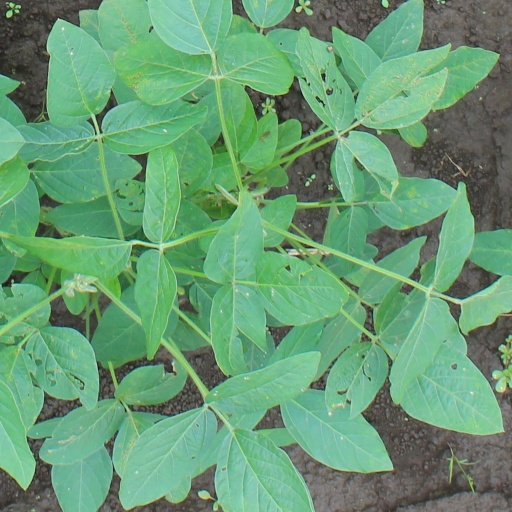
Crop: soybean